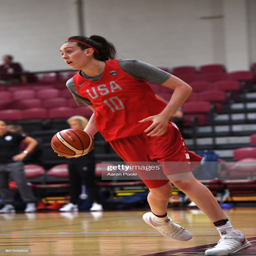
award winner # dribbles the ball during training camp .